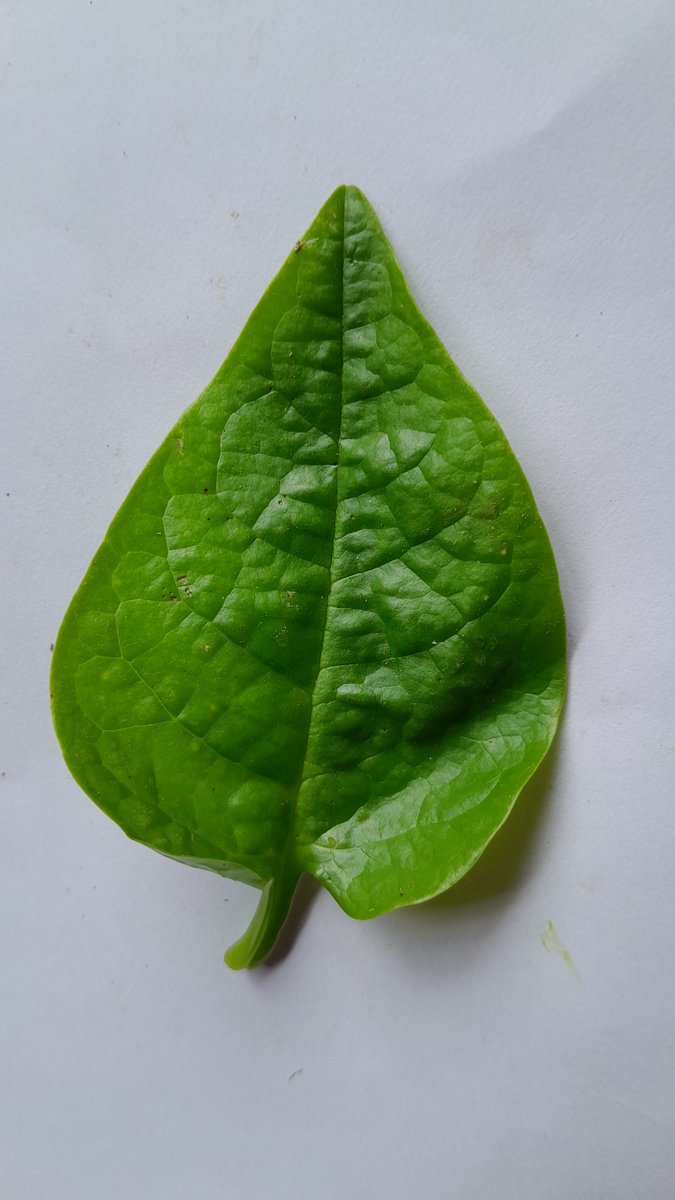
Label: Healthy-Leaf